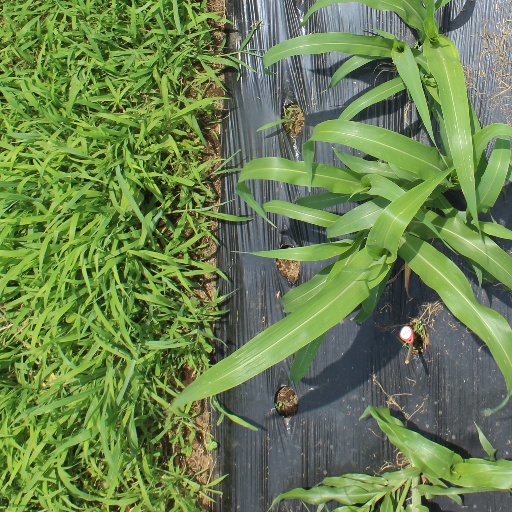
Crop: sorghum